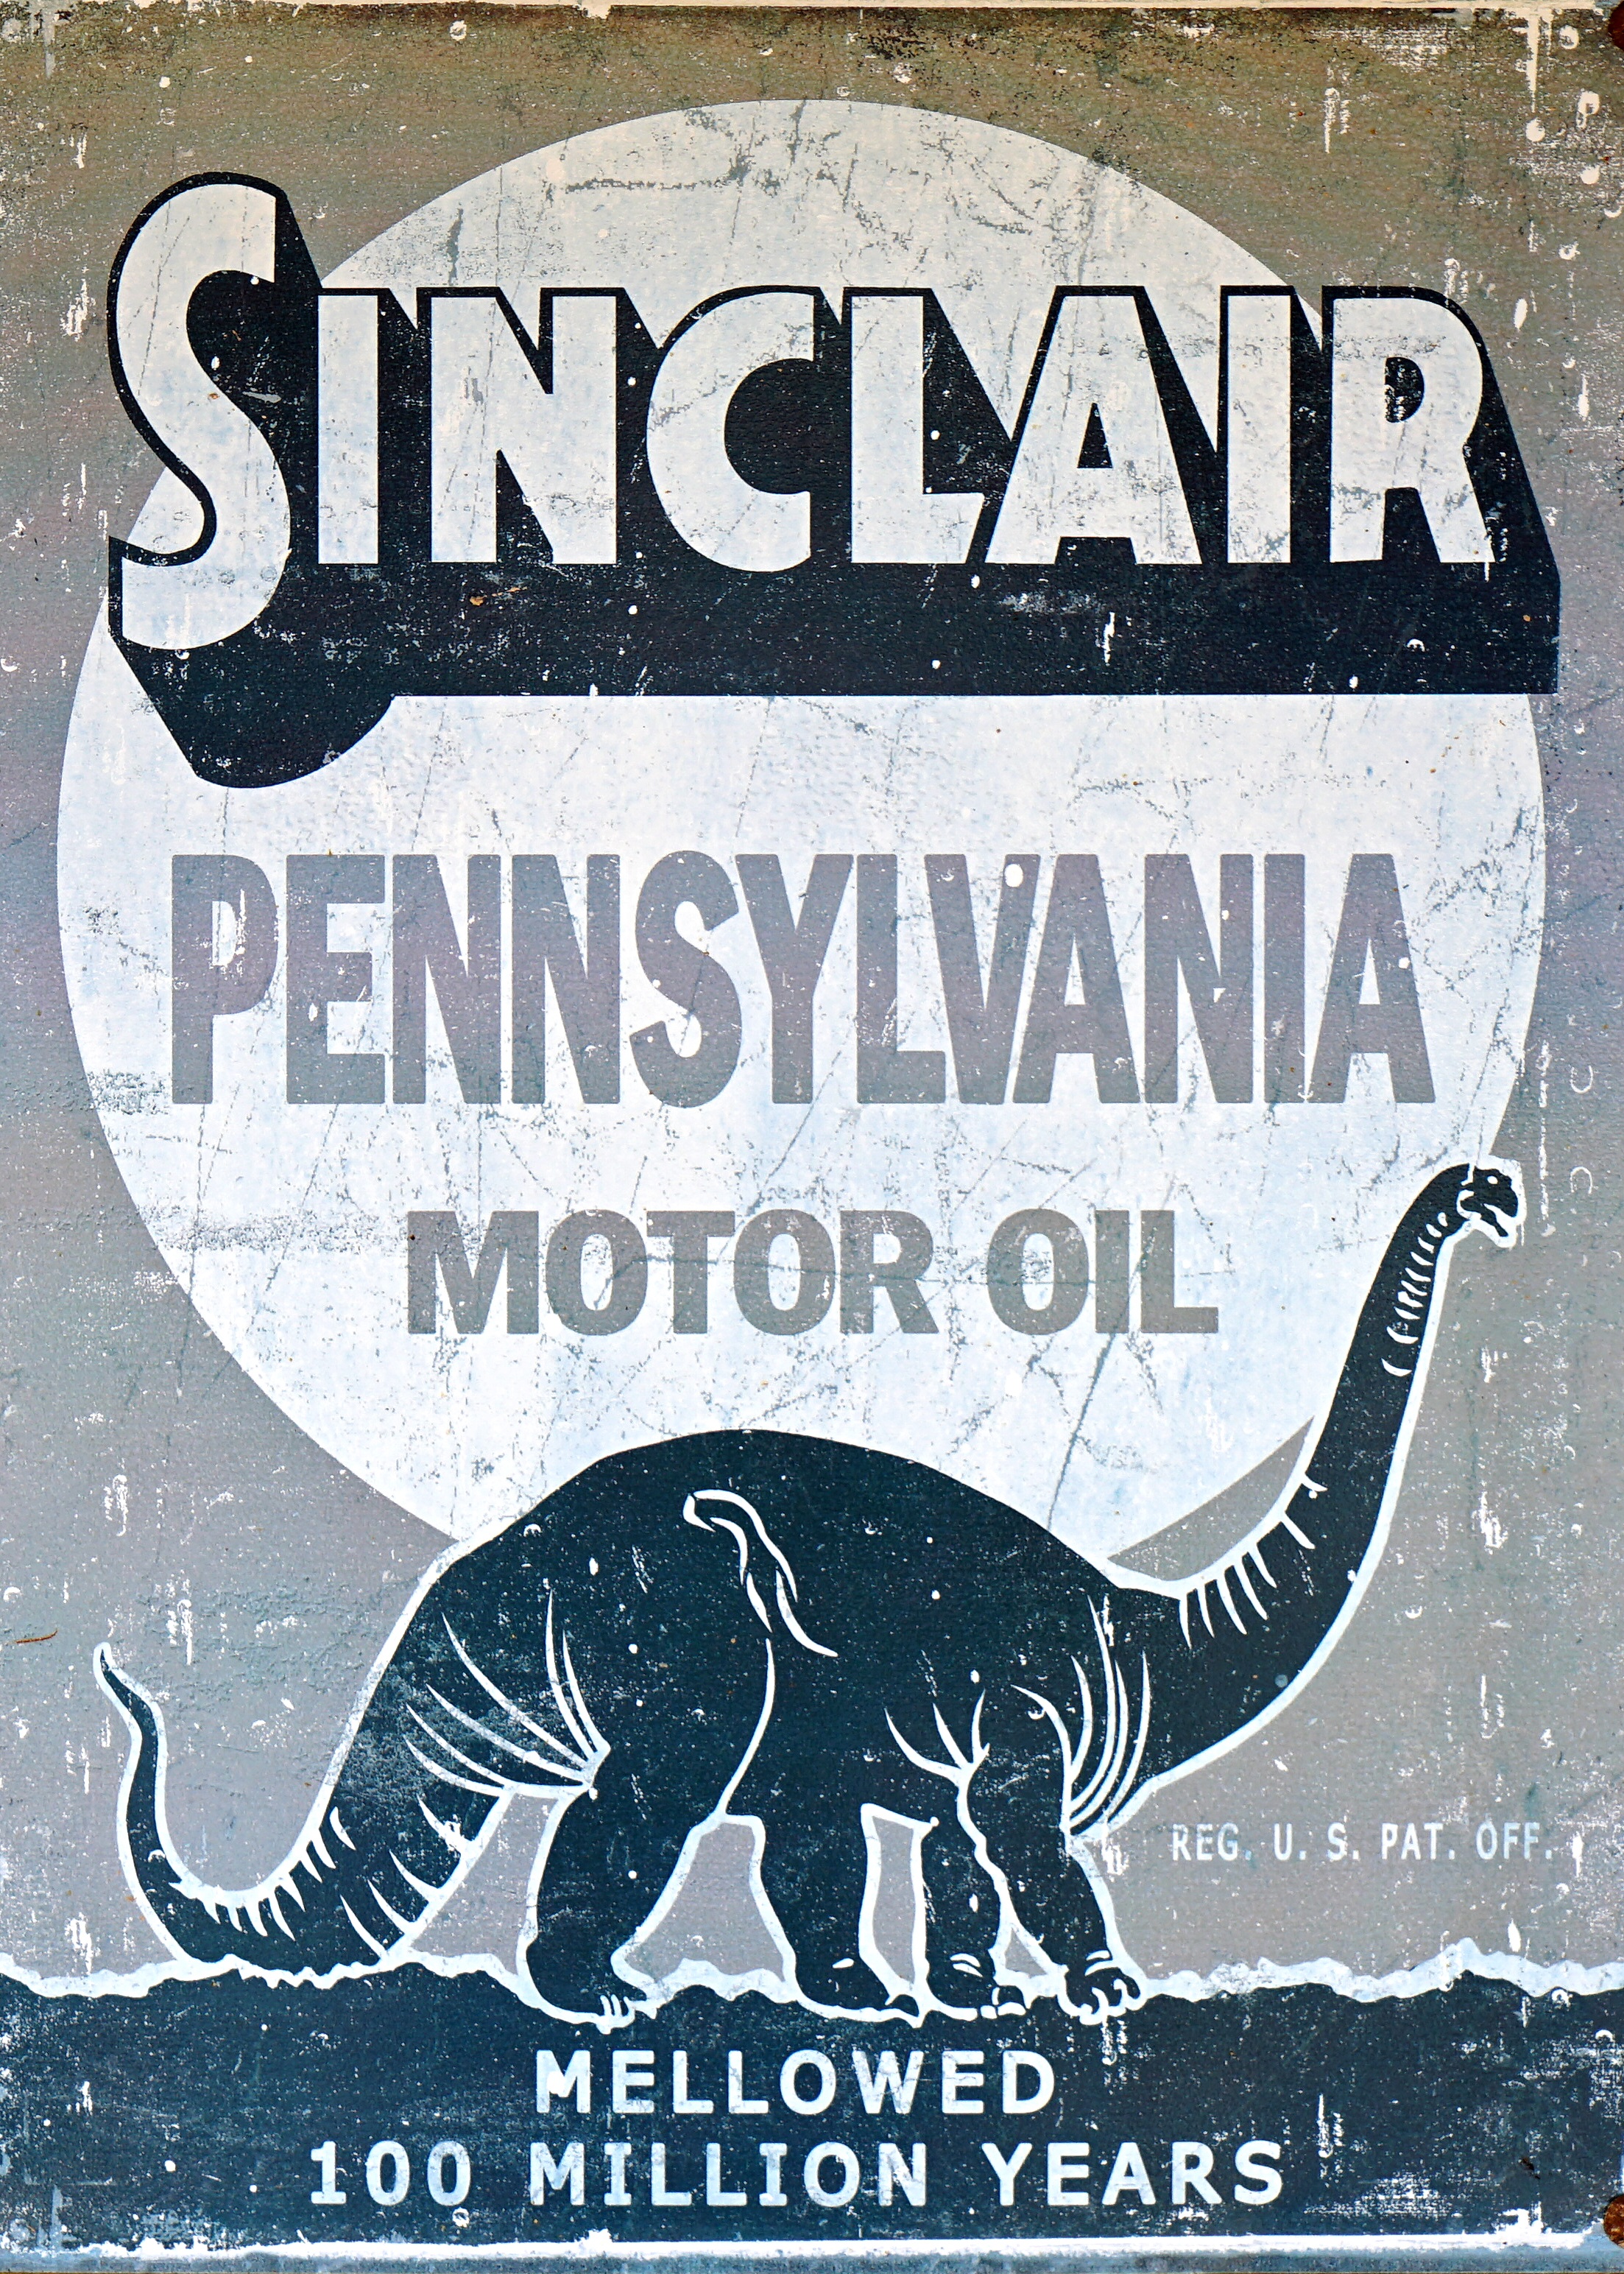
vintage, antique, retro, old, advertising, sign, signboard, gas, poster, classic, oil, petroleum, sinclair, album cover, motor oil